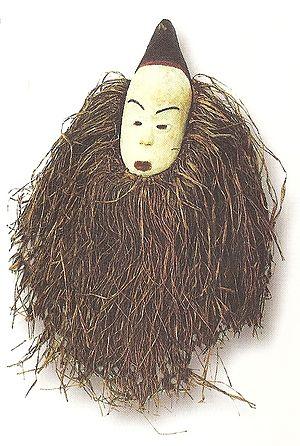
Le masque Ngondo est un masque traditionnel gabonais originaire du groupe ethnique Mitsogo dans la région de la Ngounié.